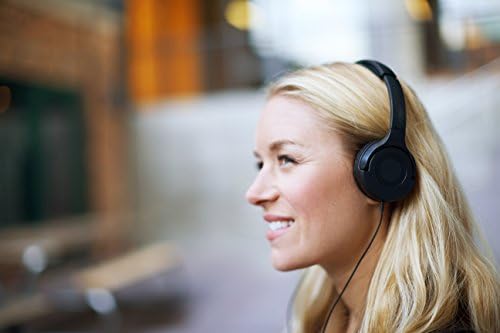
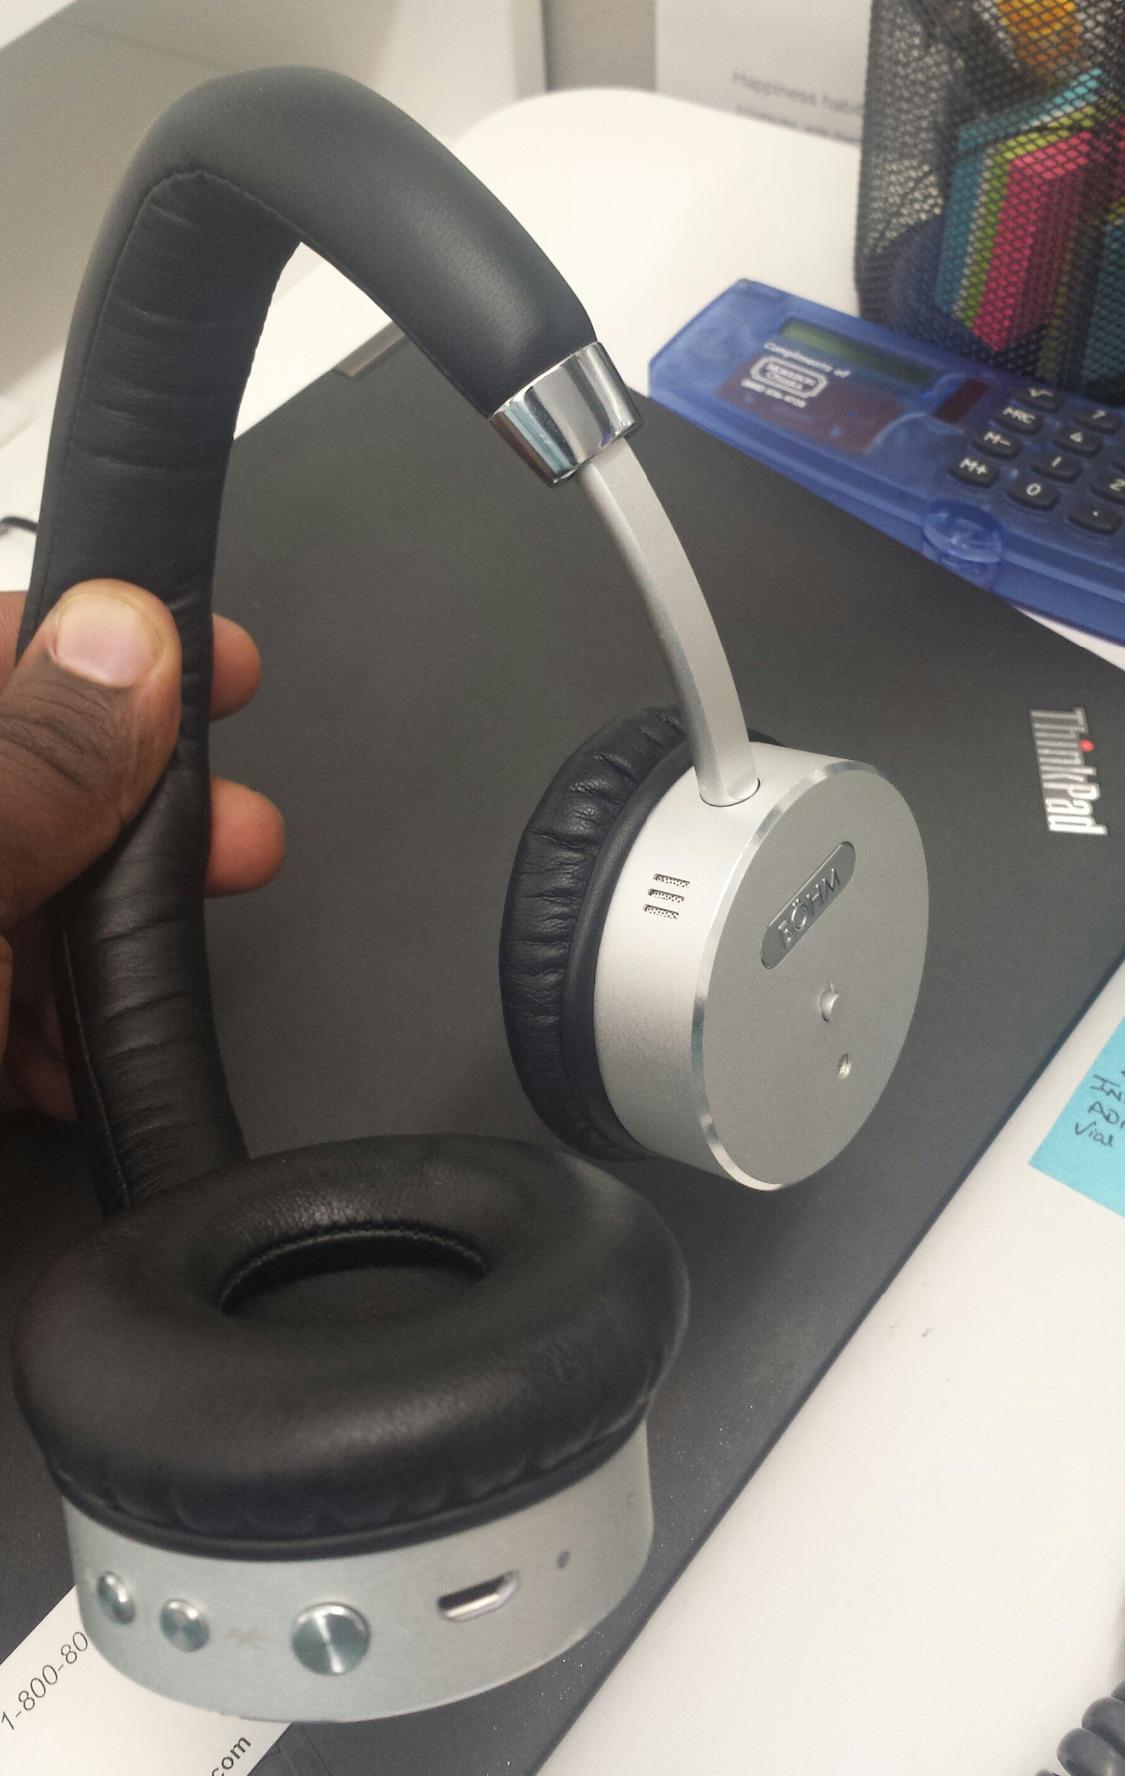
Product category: headphones
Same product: no